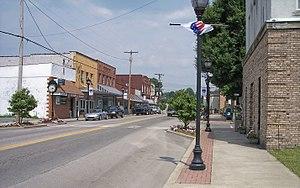
La ville de Summersville est le siège du comté de Nicholas, situé dans l’État de Virginie-Occidentale, aux États-Unis. Sa population s’élevait à 3 572 habitants lors du recensement de 2010, estimée à 3 322 habitants en 2018.